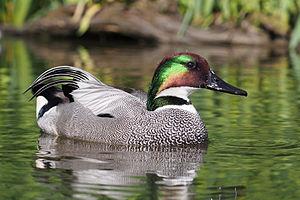
Le Canard à faucilles est une espèce de palmipèdes de la famille des Anatidae.